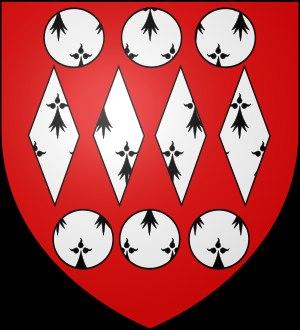
La seigneurie de Dinan dans les Côtes-d'Armor fut constituée au milieu du XIᵉ siècle au profit de Gauzlin, un fils du vicomte Hamon Iᵉʳ d’Aleth et frère de Jungonoë, l’archevêque de Dol. À la suite d’un partage entre deux héritiers en 1123, elle se trouva scindée entre Dinan-Nord plus Jugon et de Dinan-Sud plus Bécherel et Léhon.